Wymondham Abbey

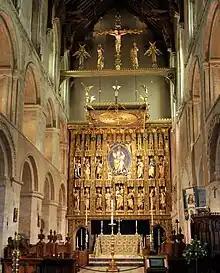
Altar screen, tester and rood figures by Sir Ninian Comper, installed 1921-34 as Great War memorial.

The church is also remarkable for its high quality fittings such as the 1793 organ by James Davis and 1810 chamber organ (also by James Davis). The splendid gilded reredos or altar screen with tester and rood figures above is one of the largest works of Sir Ninian Comper. This was dedicated in 1921 as a war memorial, though the gilding was not finished until 1934. Other works by Comper are the serene statue of the Virgin and Child and nearby paschal candlestick.